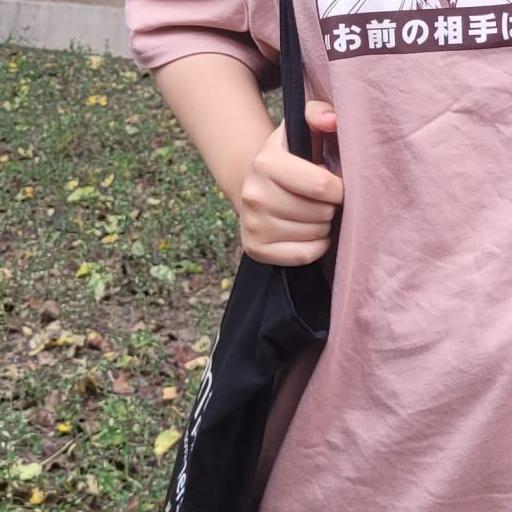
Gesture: no_gesture